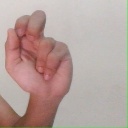
अक्षर: ढ